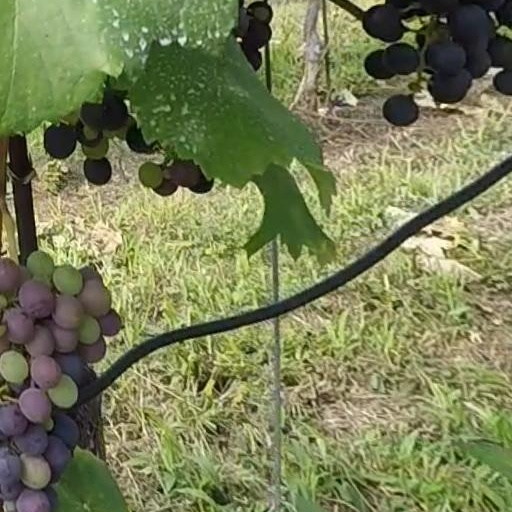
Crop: grape